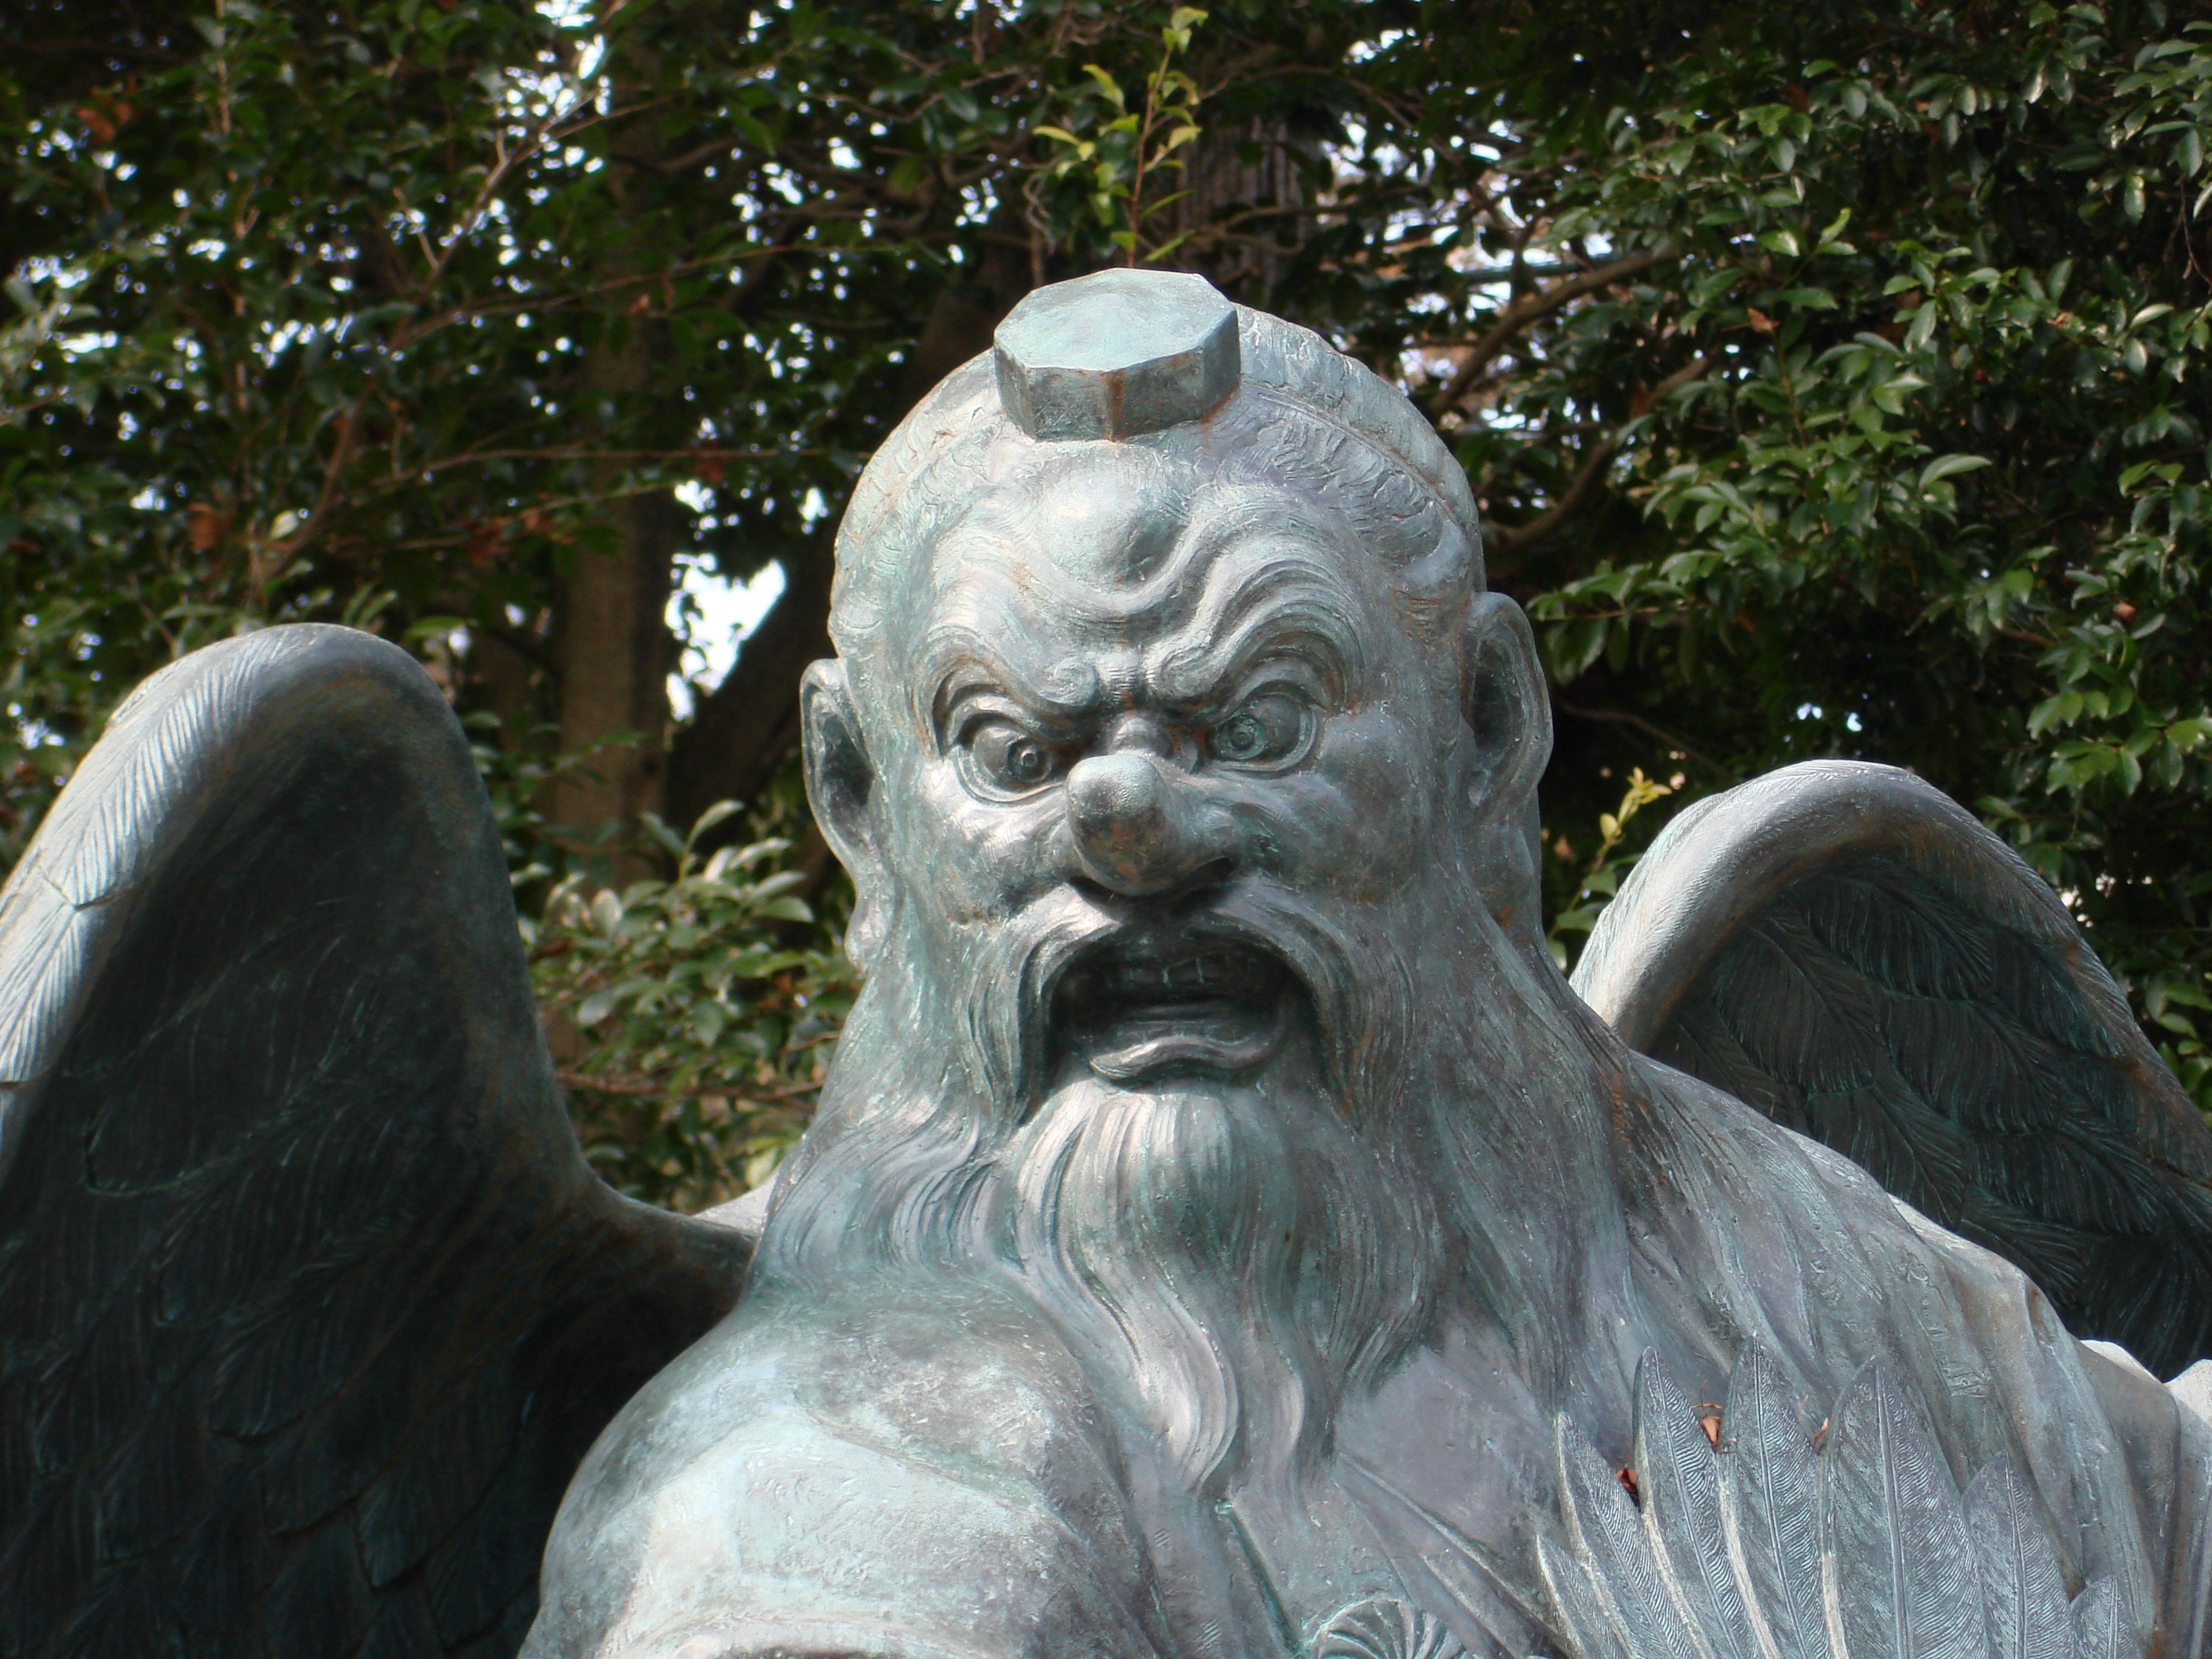
monument, statue, japan, sculpture, art, temple, statues, carving, spirituality, tengu